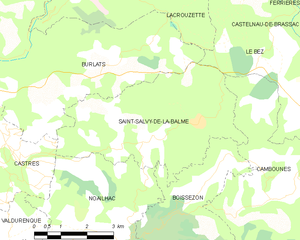
Carte des communes françaises Saint-Salvy-de-la-Balme